Human Chain (poetry collection)

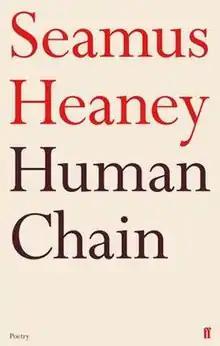
Cover of British hardback edition

Human Chain is the twelfth and final poetry collection by Seamus Heaney. It was first published in 2010 by the Faber and Faber.